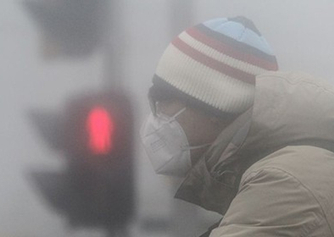
Weather: foggy or hazy